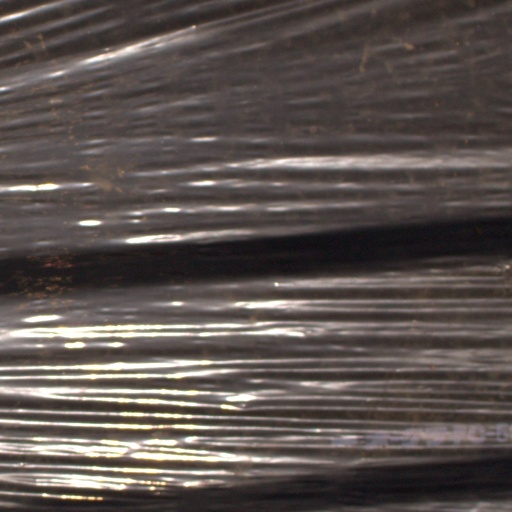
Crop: Jerusalem artichoke